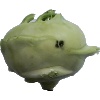
Label: Kohlrabi 1